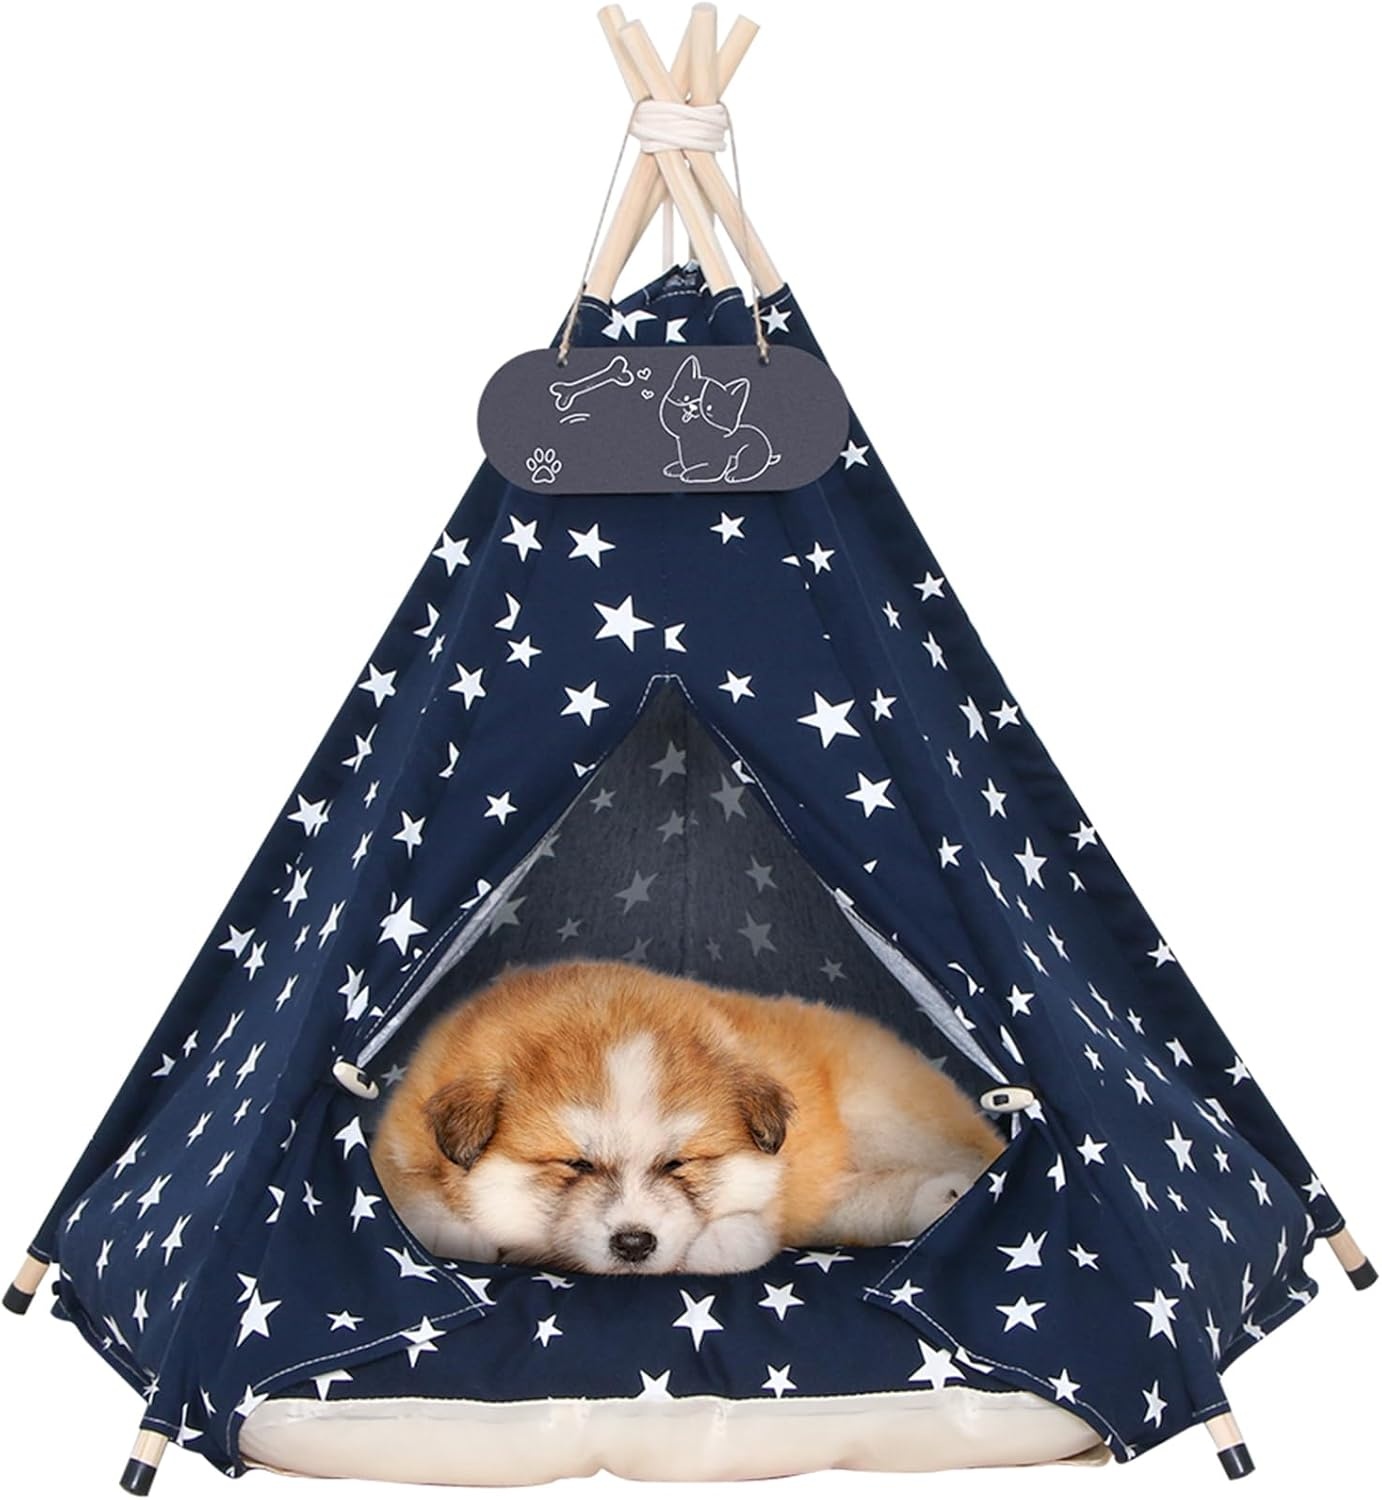
Pet Teepee Tent for Dogs & Cats Dog Bed with Thick Cushion Puppies Play House Removable and Washable 20x20x24Inch
Overview Brand : Mooipet Product Dimensions : 20"D x 20"W x 24"H Material : Cotton Color : Navy Star Style : M:20x20x24inch About this item HIGH QUALITY:Cotton and breathable and durable fabric,easy to disassemble and machine washable. CONFIGURATION:1 x cotton tent + 10 x pine pole+1 x dog pillow + 1 x cotton rope + 5 x plastic tube + 1 x board（You can draw on it or write your pet's name）. SUITABLE SIZE:S and M is ideal for small pets under 7kg/15lbs such as cats,rabbits,puppies,rabbits,teddies etc.L is suitable for pets from 15 to 33lbs(7-15kg). FEATURE:This dogs tents house provides a safe and comfortable resting place and home decoration.Portable,easy to store,multi-purpose,allowing your pet to enjoy indoor and outdoor leisure activities. THICK CUSHION:It can be taken out and used separately as a soft pet bed.Thick padded cotton mattress for a particularly soft and comfortable fit.
Brand: Mooipet
Category: Animals & Pet Supplies > Pet Supplies > Pet Beds